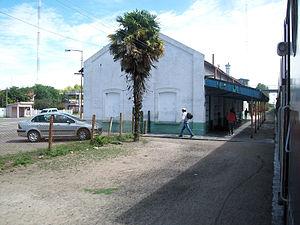
Lezama est une ville argentine de la province de Buenos Aires. C'est la capitale du partido de Lezama.